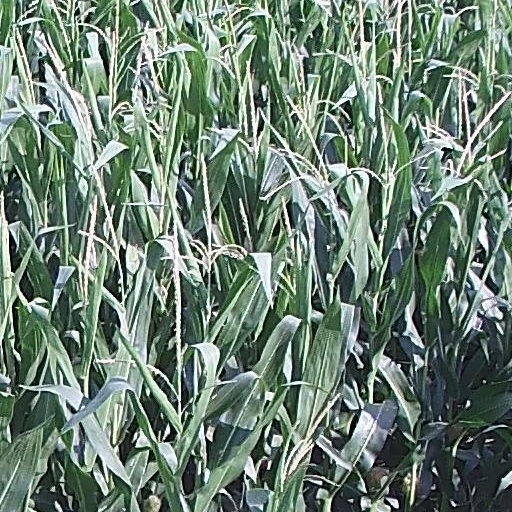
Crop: maize; corn